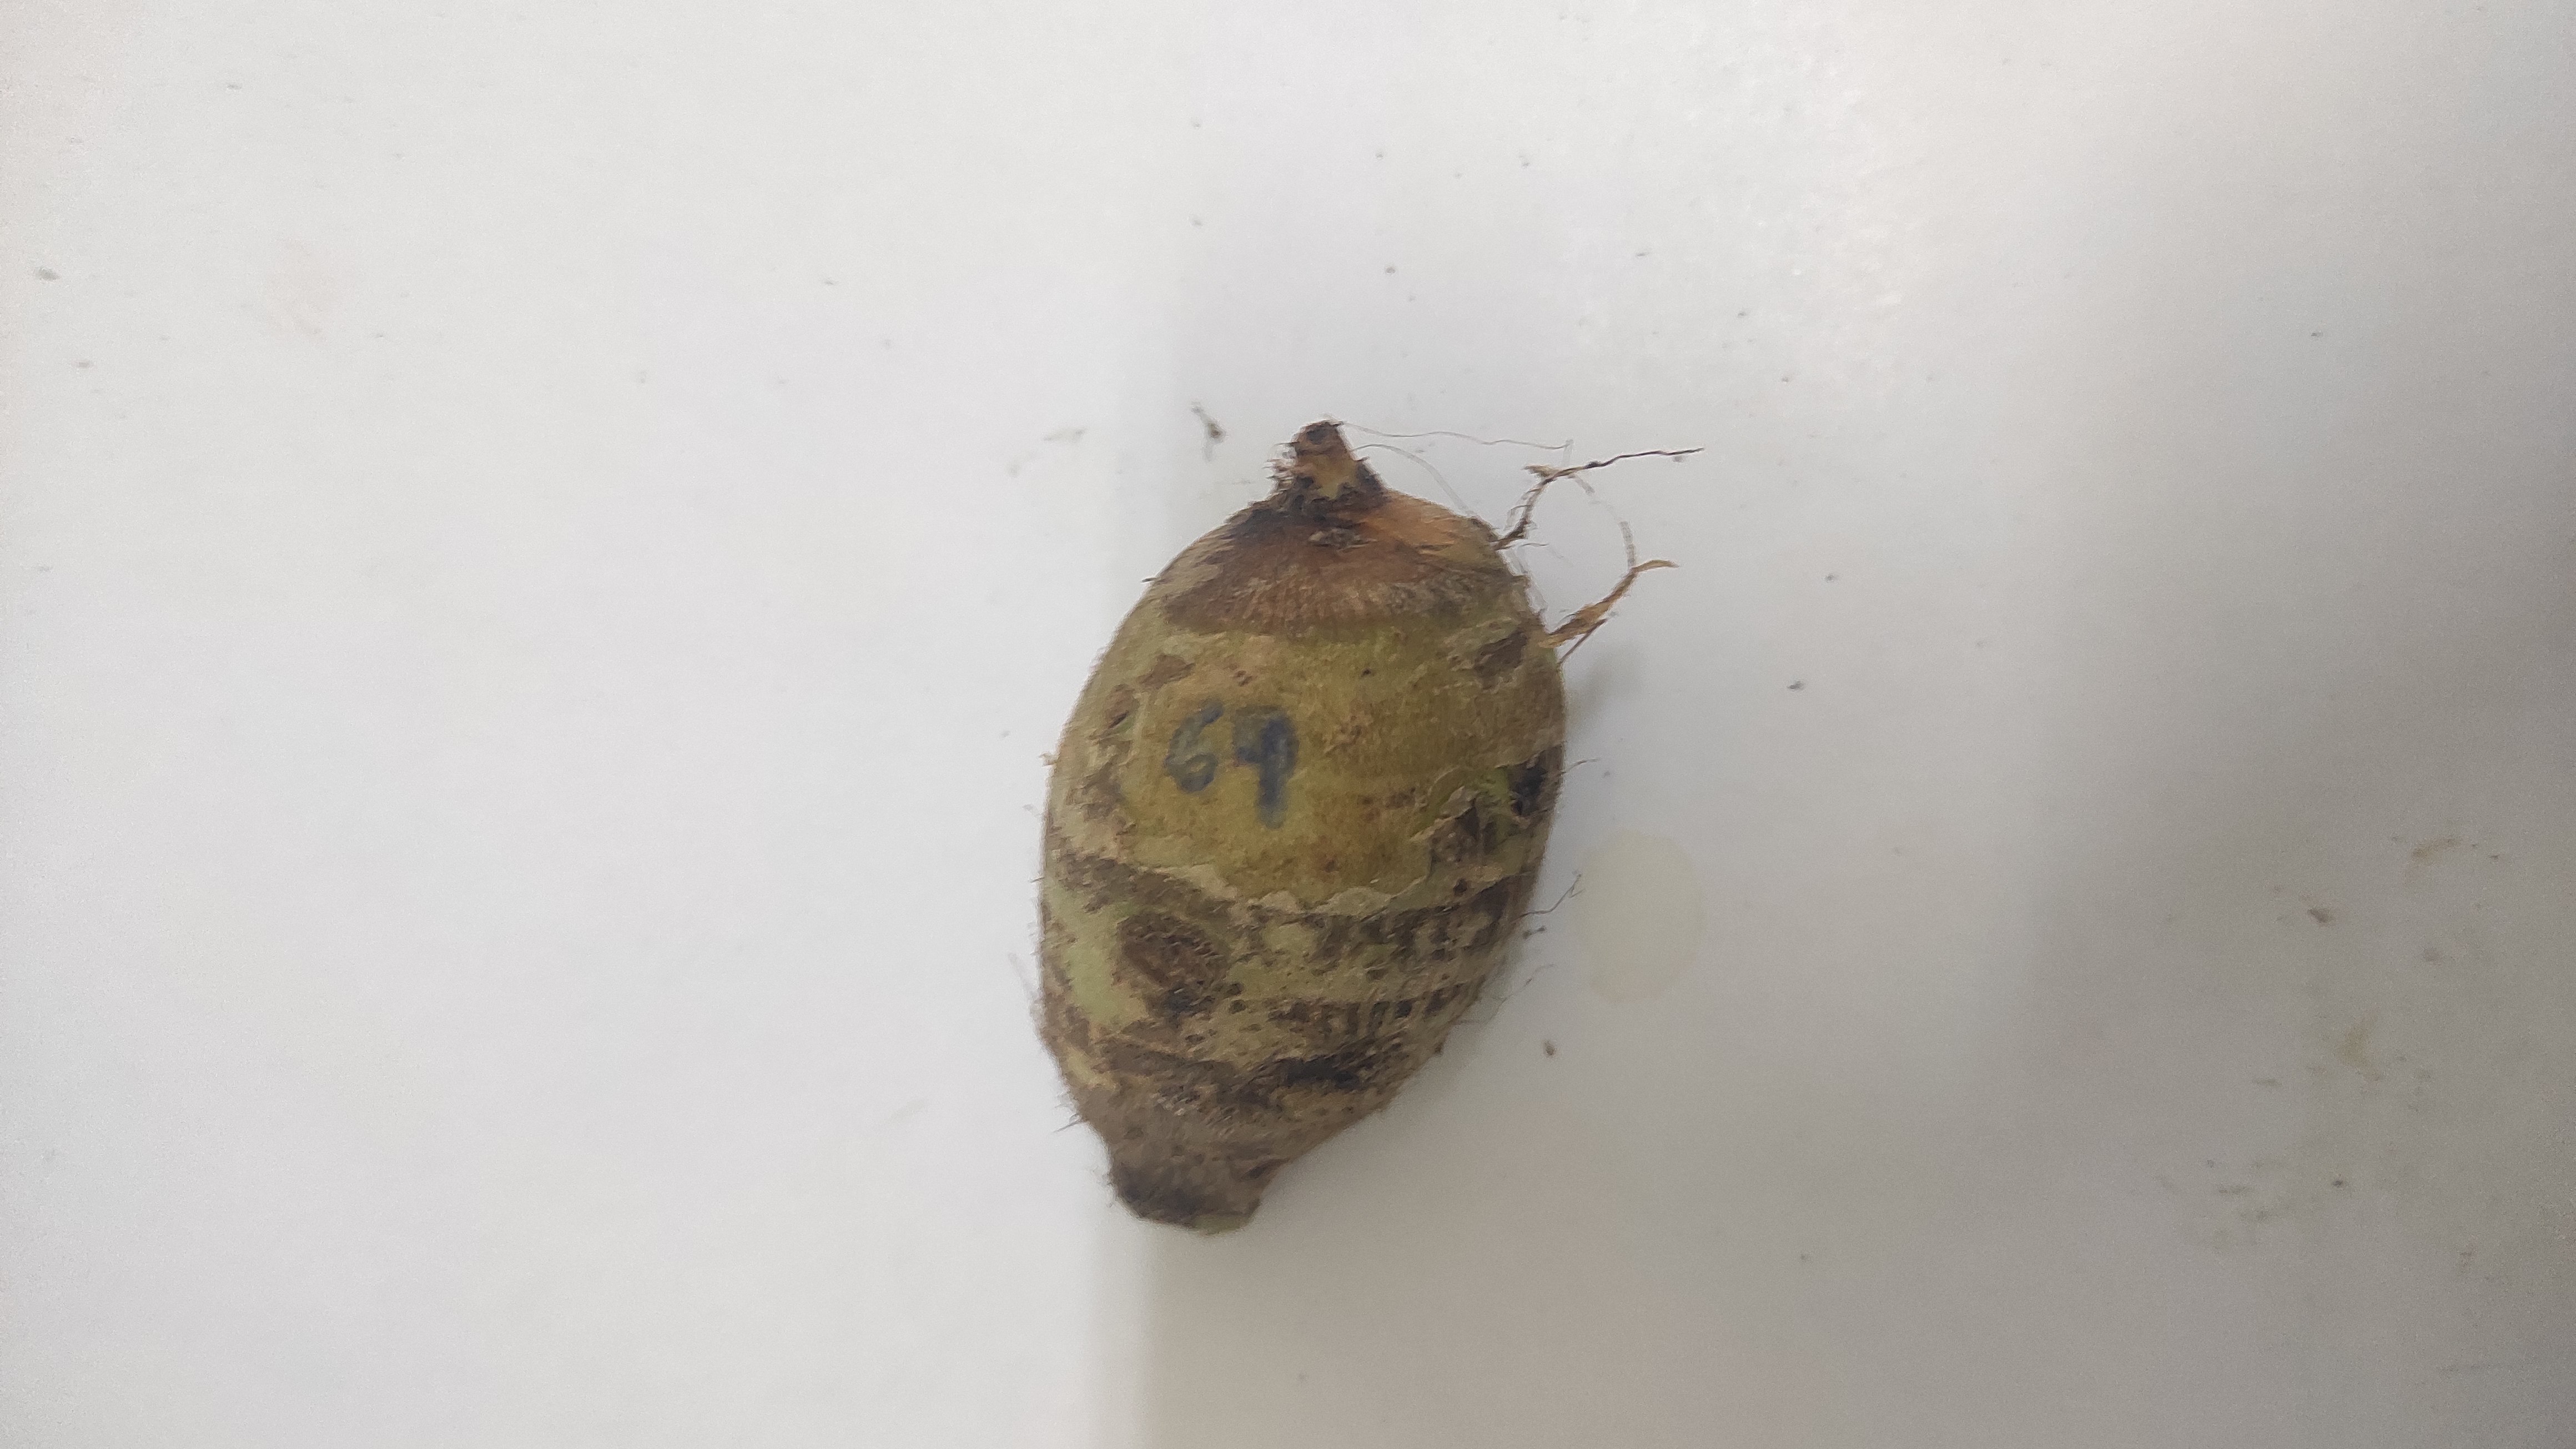
Crop: Taro root
Condition: Severely Damaged